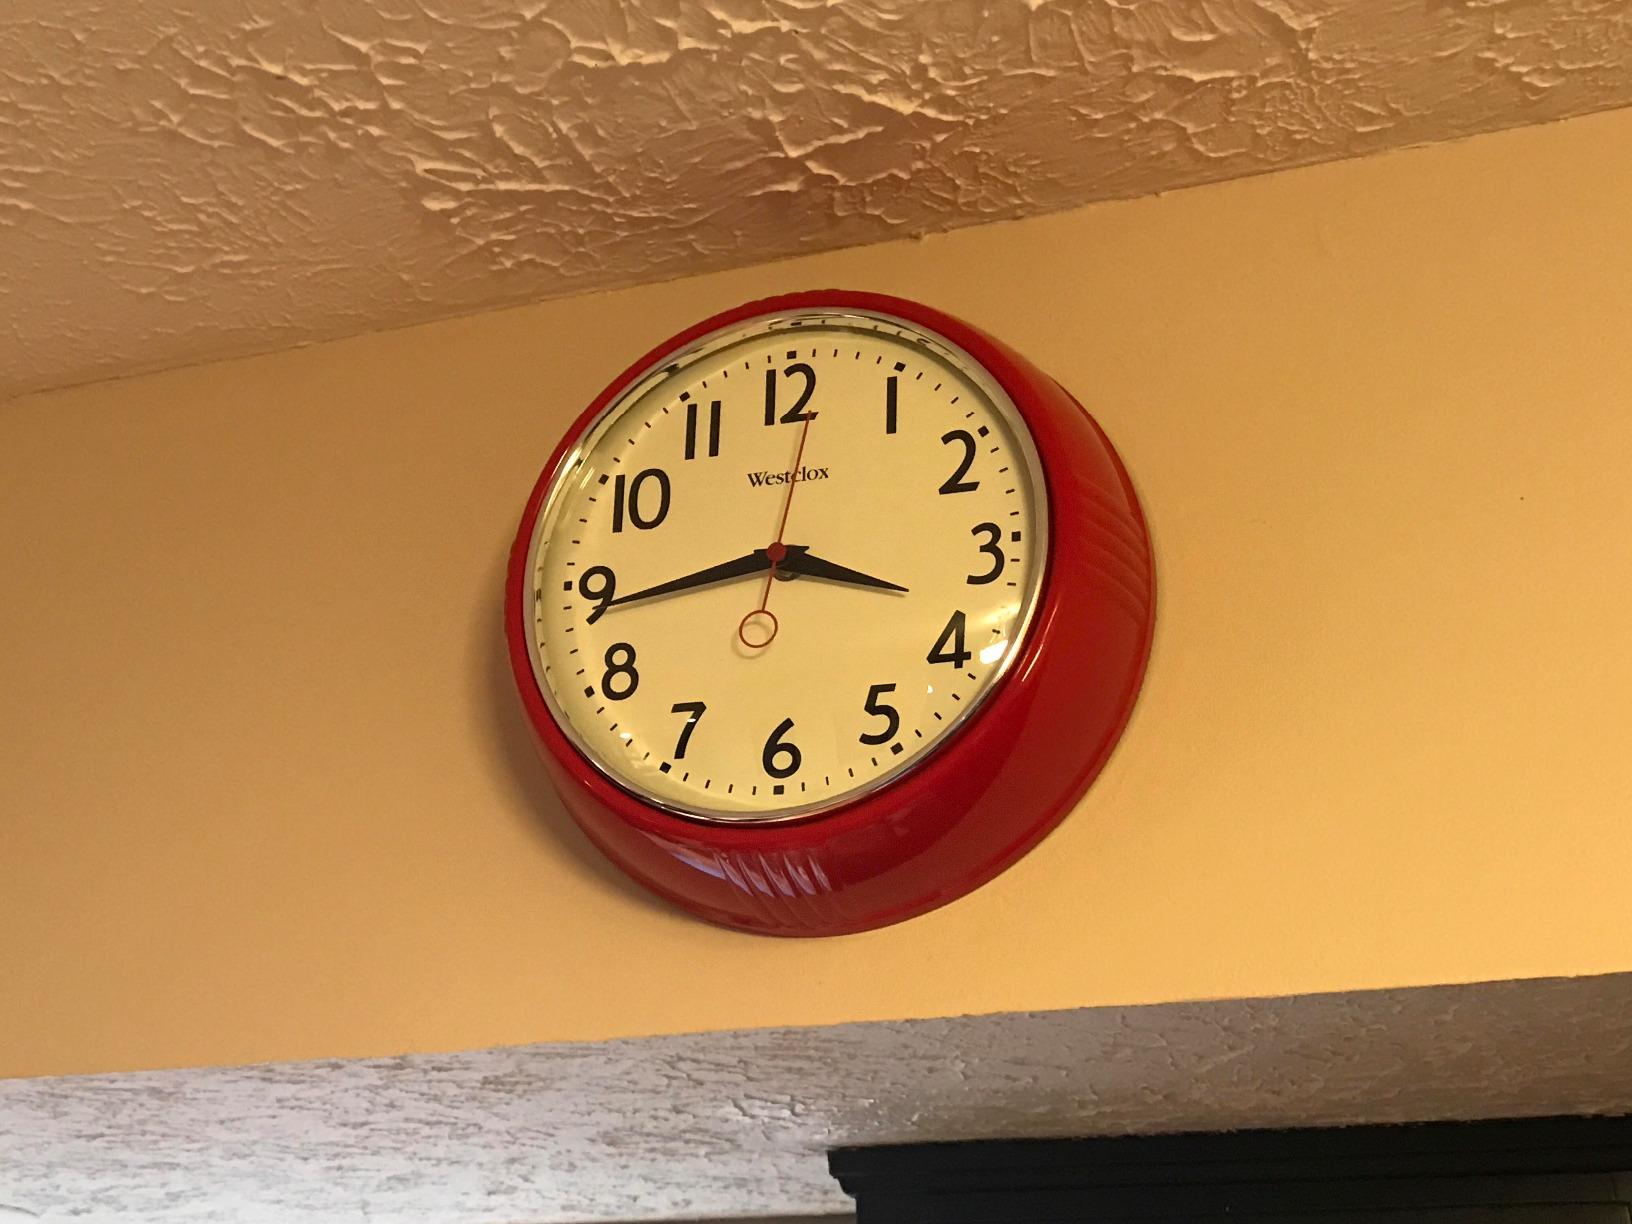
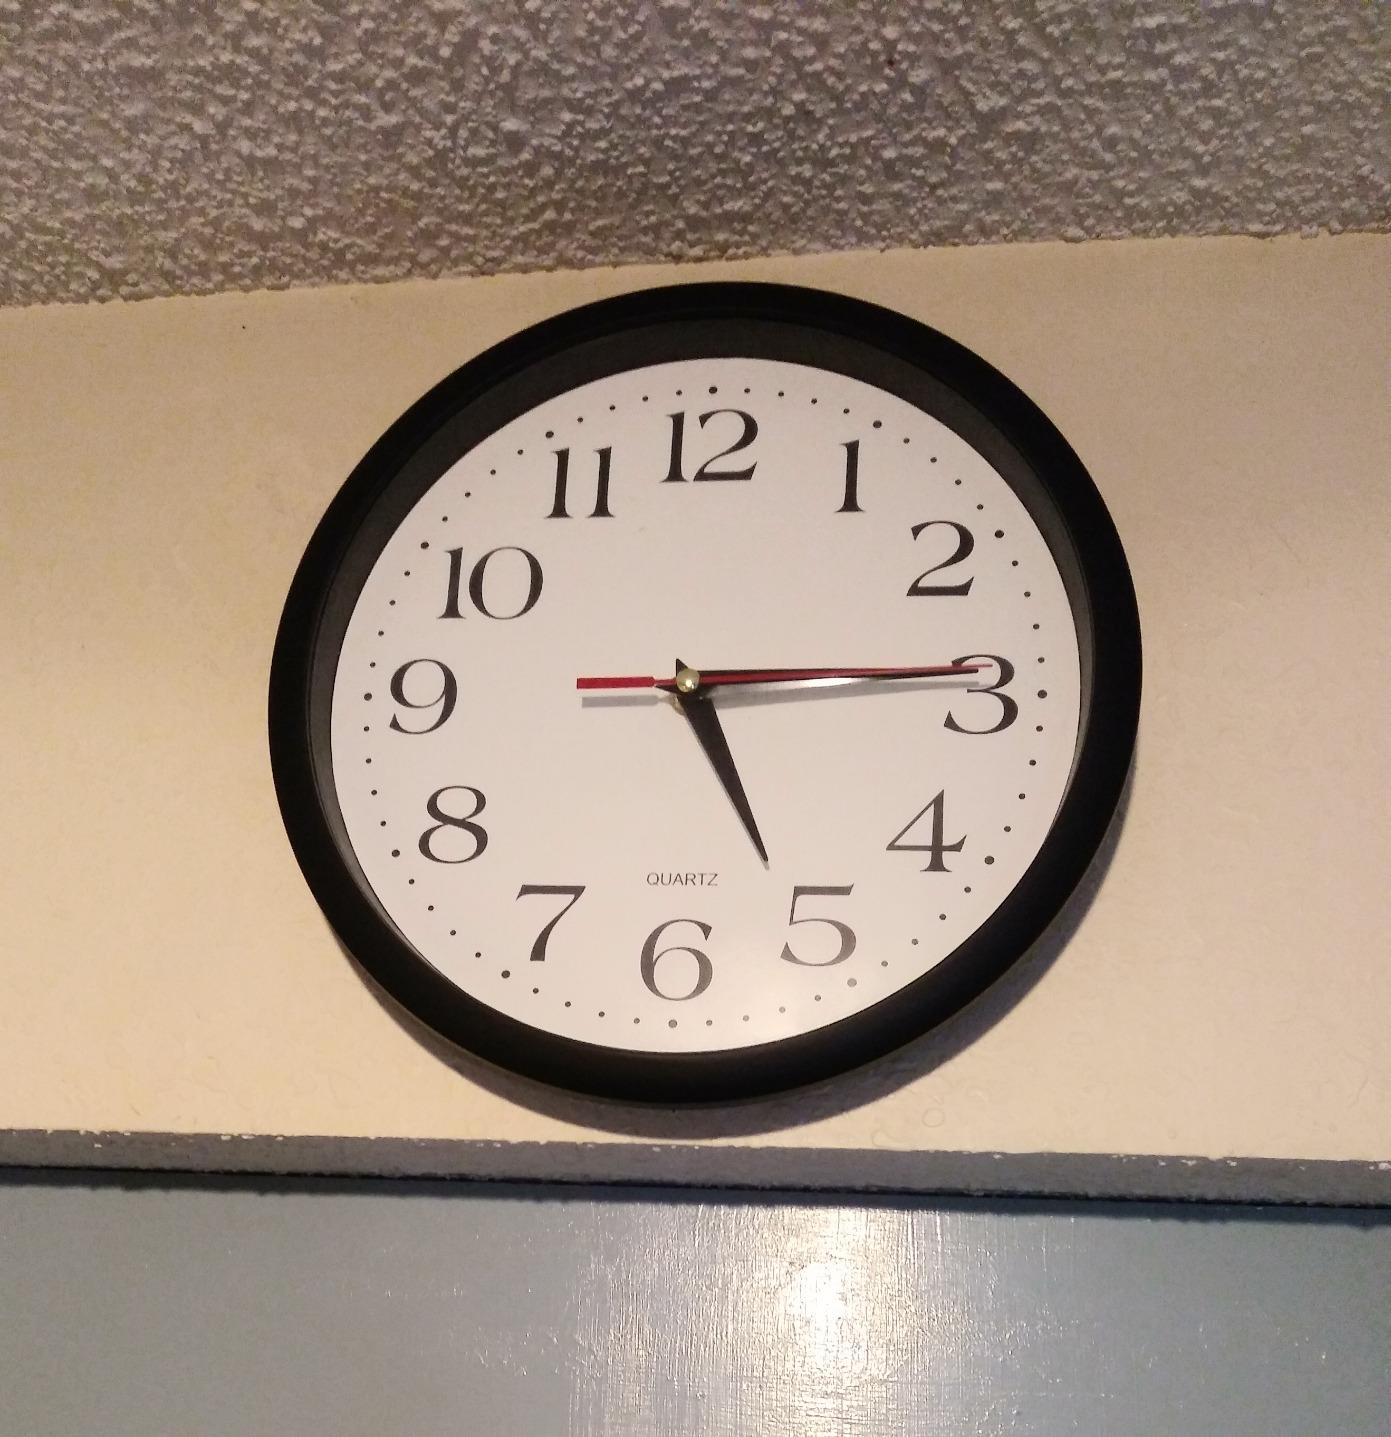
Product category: clock
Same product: no